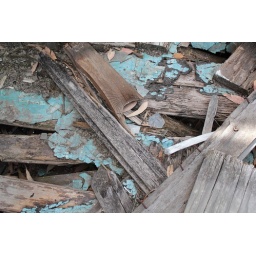
walking around and visiting the ruins of the old house